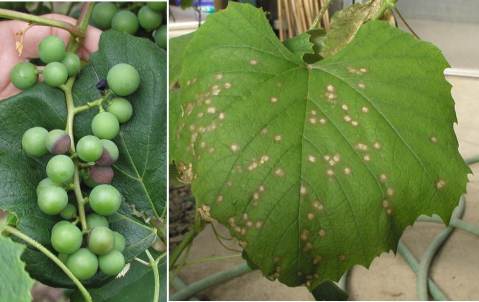
Label: grape leaf black rot
Plant: grape
Condition: black rot